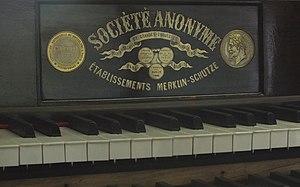
Plaque ""Merklin-Schütze"" (1870) du grand orgue de l'église Saint-Martin de Thulin (Belgique)."
Joseph Merklin, né le 17 février 1819 à Oberhausen en Allemagne, mort le 10 juillet 1905 à Nancy, est un facteur d'orgues allemand, naturalisé français après le conflit de 1870.